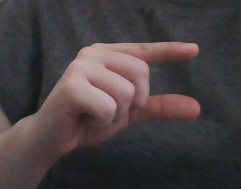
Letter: dal